Military service

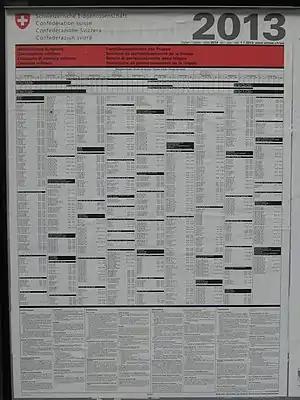
Timetable of military duties, Switzerland

Military service for Swiss men is obligatory according to the Federal Constitution, and includes 18 or 23 weeks of basic training (depending on troop category) as well as annual 3-week-refresher courses until a number of service days which increases with rank (245 days for privates) is reached. (It is also possible to serve the whole requirement at one piece, meaning no refresher courses are required.) Service for women is voluntary, but identical in all respects. Conscientious objectors can choose 390 days of community service instead of military service. Medical deferments and dismissals from basic training lead to about 60% to 65% of Swiss men completing basic training. In 2013, a proposal was created to replace the mandatory conscription for men, by a voluntary based service. By referendum, the Swiss population refused the project with 73.2% against.